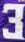
Number: 3